Zhu Zhiyu

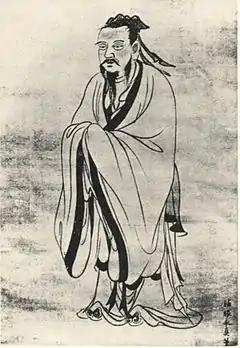

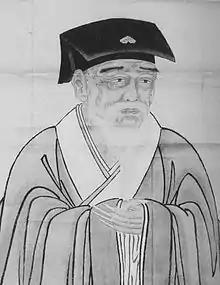
drawn in 1872

Zhu Zhiyu (1600–1682), courtesy name Luyu (魯璵), and commonly known as Zhu Shunshui (朱舜水; romaji: Shu Shunsui) in Japan, was one of the greatest scholars of Confucianism in the Ming dynasty and Edo Japan. Zhu remains the best remembered of the Ming political refugees in Tokugawa Japan and the one who contributed most to Japanese education and intellectual history.